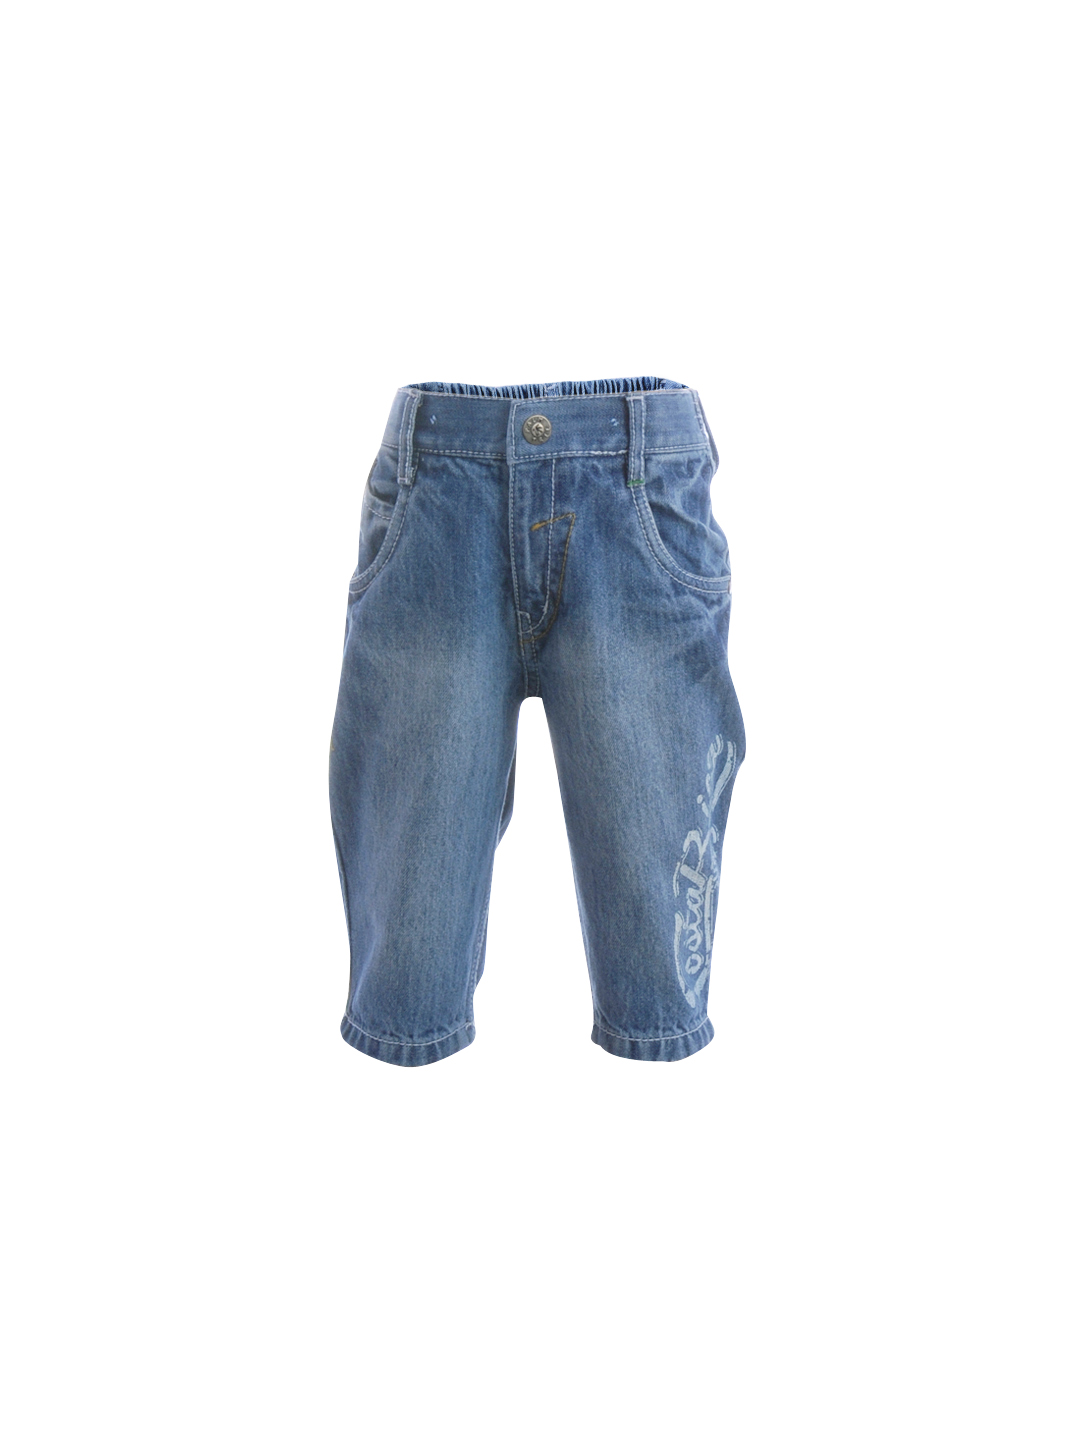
Palm Tree Boys Washed Blue 3/4 Length Pants
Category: Apparel / Bottomwear / Capris
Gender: Boys
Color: Blue
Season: Summer 2012
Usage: Casual